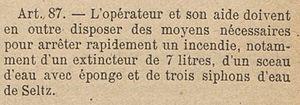
Extrait de l'Ordonnance de police du 8 juillet 1929 concernant les fêtes foraines en région parisienne Préfecture de police., Ordonnance concernant les fêtes foraines., 8 juillet 1929, Titre IV Mesures de sécurité., Chapitre III. Théâtres, cirques et autres spectacles. § 3. - Dispositions spéciales aux cinématographes. Art. 87., Supplément au Bulletin municipal officiel de la ville de Paris, 9 août 1929, p.3835, 3ème colonne
On appelle couramment eau de Seltz une eau gazeuse faite d'eau pure, chargée d'acide carbonique sous forte pression. Elle est conservée dans une bouteille spécifique, appelée « siphon », généralement métallique, munie d'une valve, qui permet de servir l'eau en jet, grâce à la pression intérieure. L'eau de Seltz est une eau semblable aux eaux gazeuses traditionnelles, mais on en fait un usage particulier pour la réalisation de cocktails, auxquels on donne « un coup de siphon ».